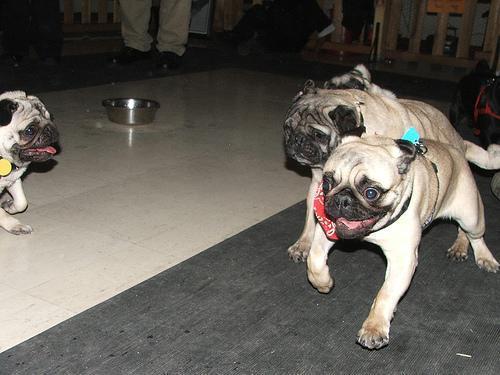
pug